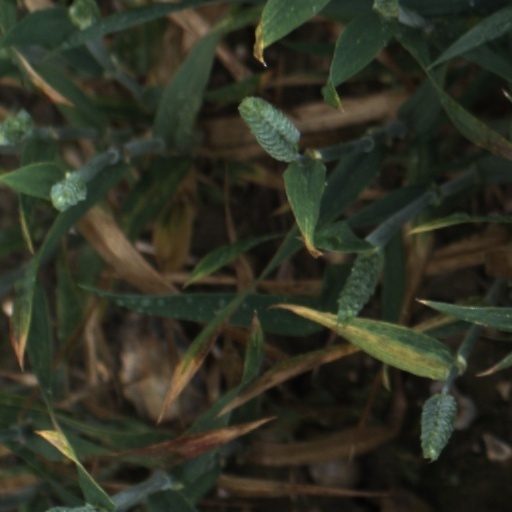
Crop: wheat